Athens Tango Project

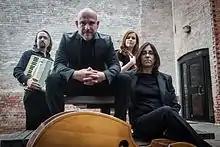
Athens Tango Project photo by Noah Johnson

Athens Tango Project is an Argentine tango music band founded in 2012 in the city of Athens, Georgia by Laura Camacho, a Double bass musician from Buenos Aires, featuring Monique Osorio on vocals, John Phillips on drums, John Cooper on violin, and Matt M Vu, David Marcus, on piano. The extended lineup includes Keiko Ishibashi, Franziska Brunner, Teresa Grynia, Curran Pendergrast, Bill Oglesby, Daniel Allen, James Perkins, Jaime Antonio Cardenas Espana, Serena Scibelli, Fernando Deddos, and Ricardo Hurtado.